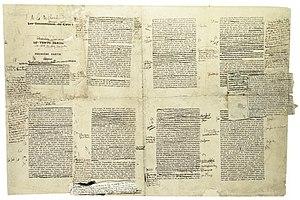
Du côté de chez Swann est le premier volume du roman de Marcel Proust, À la recherche du temps perdu. Il est composé de trois parties, dont les titres sont :
Marcel Proust, né le 10 juillet 1871 à Paris où il est mort le 18 novembre 1922, est un écrivain français, dont l'œuvre principale est la suite romanesque intitulée À la recherche du temps perdu, publiée de 1913 à 1927.
Le roman est un genre littéraire, caractérisé essentiellement par une narration fictionnelle. La place importante faite à l'imagination transparaît dans certaines expressions comme « C'est du roman ! » ou dans certaines acceptions de l’adjectif « romanesque » qui renvoient à l'extraordinaire des personnages, des situations ou de l'intrigue.
À la recherche du temps perdu, couramment évoqué plus simplement sous le titre La Recherche, est un roman de Marcel Proust, écrit de 1906 à 1922 et publié de 1913 à 1927 en sept tomes, dont les trois derniers parurent après la mort de l’auteur. Plutôt que le récit d'une séquence déterminée d'événements, cette œuvre s'intéresse non pas aux souvenirs du narrateur mais à une réflexion psychologique sur la littérature, sur la mémoire et sur le temps. Cependant, comme le souligne Jean-Yves Tadié dans Proust et le roman, tous ces éléments épars se découvrent reliés les uns aux autres quand, à travers toutes ses expériences négatives ou positives, le narrateur, découvre le sens de la vie dans l'art et la littérature au dernier tome.